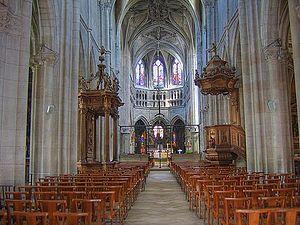
La basilique Saint-Jean-Baptiste est le principal édifice religieux de la ville de Chaumont en France. De style gothique, elle domine avec ses deux tours la partie la plus ancienne de la commune, située en bordure Nord-Ouest du plateau chaumontais.
Cet article présente les monuments et lieux touristiques et historiques de la ville de Chaumont, préfecture du département de la Haute-Marne.